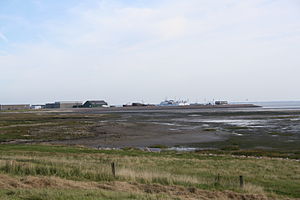
Havneby (Rømø)
Havneby er en kystby på Rømøs sydspids ud til Vadehavet. Byen har 269 indbyggere, hvilket gør den til den største by på Rømø. Den ligger i Tønder Kommune og tilhører Region Syddanmark.